Parish of Carolina

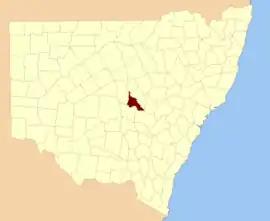
Kennedy County NSW.

Carolina located at 32°09′54″S 147°26′04″e is a cadastral parish in Kennedy County New South Wales.